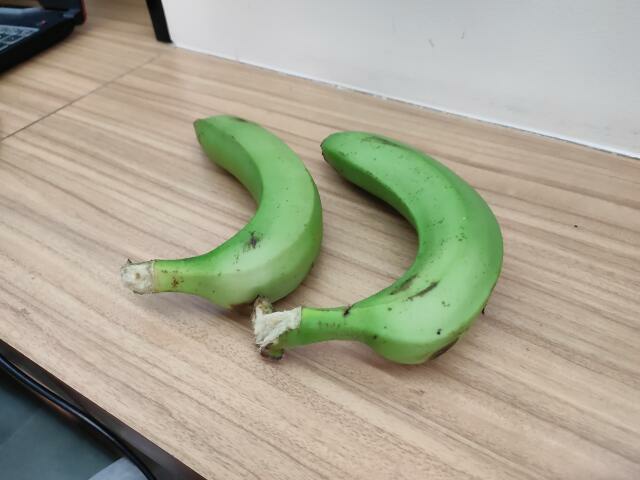
Label: Raw_Banana